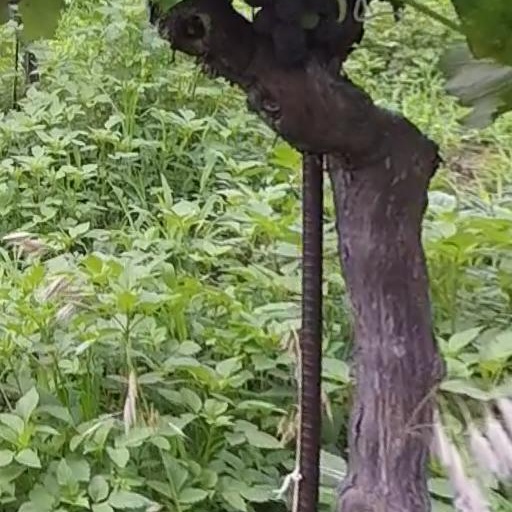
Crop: grape